RuPaul's Drag Race season 8

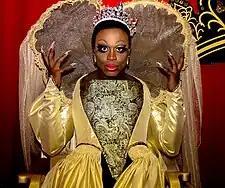
The winner, Bob the Drag Queen

In August 2022, "Time" listed season 8 of "RuPaul's Drag Race" as among the Top 50 Most Influential Reality TV Seasons.